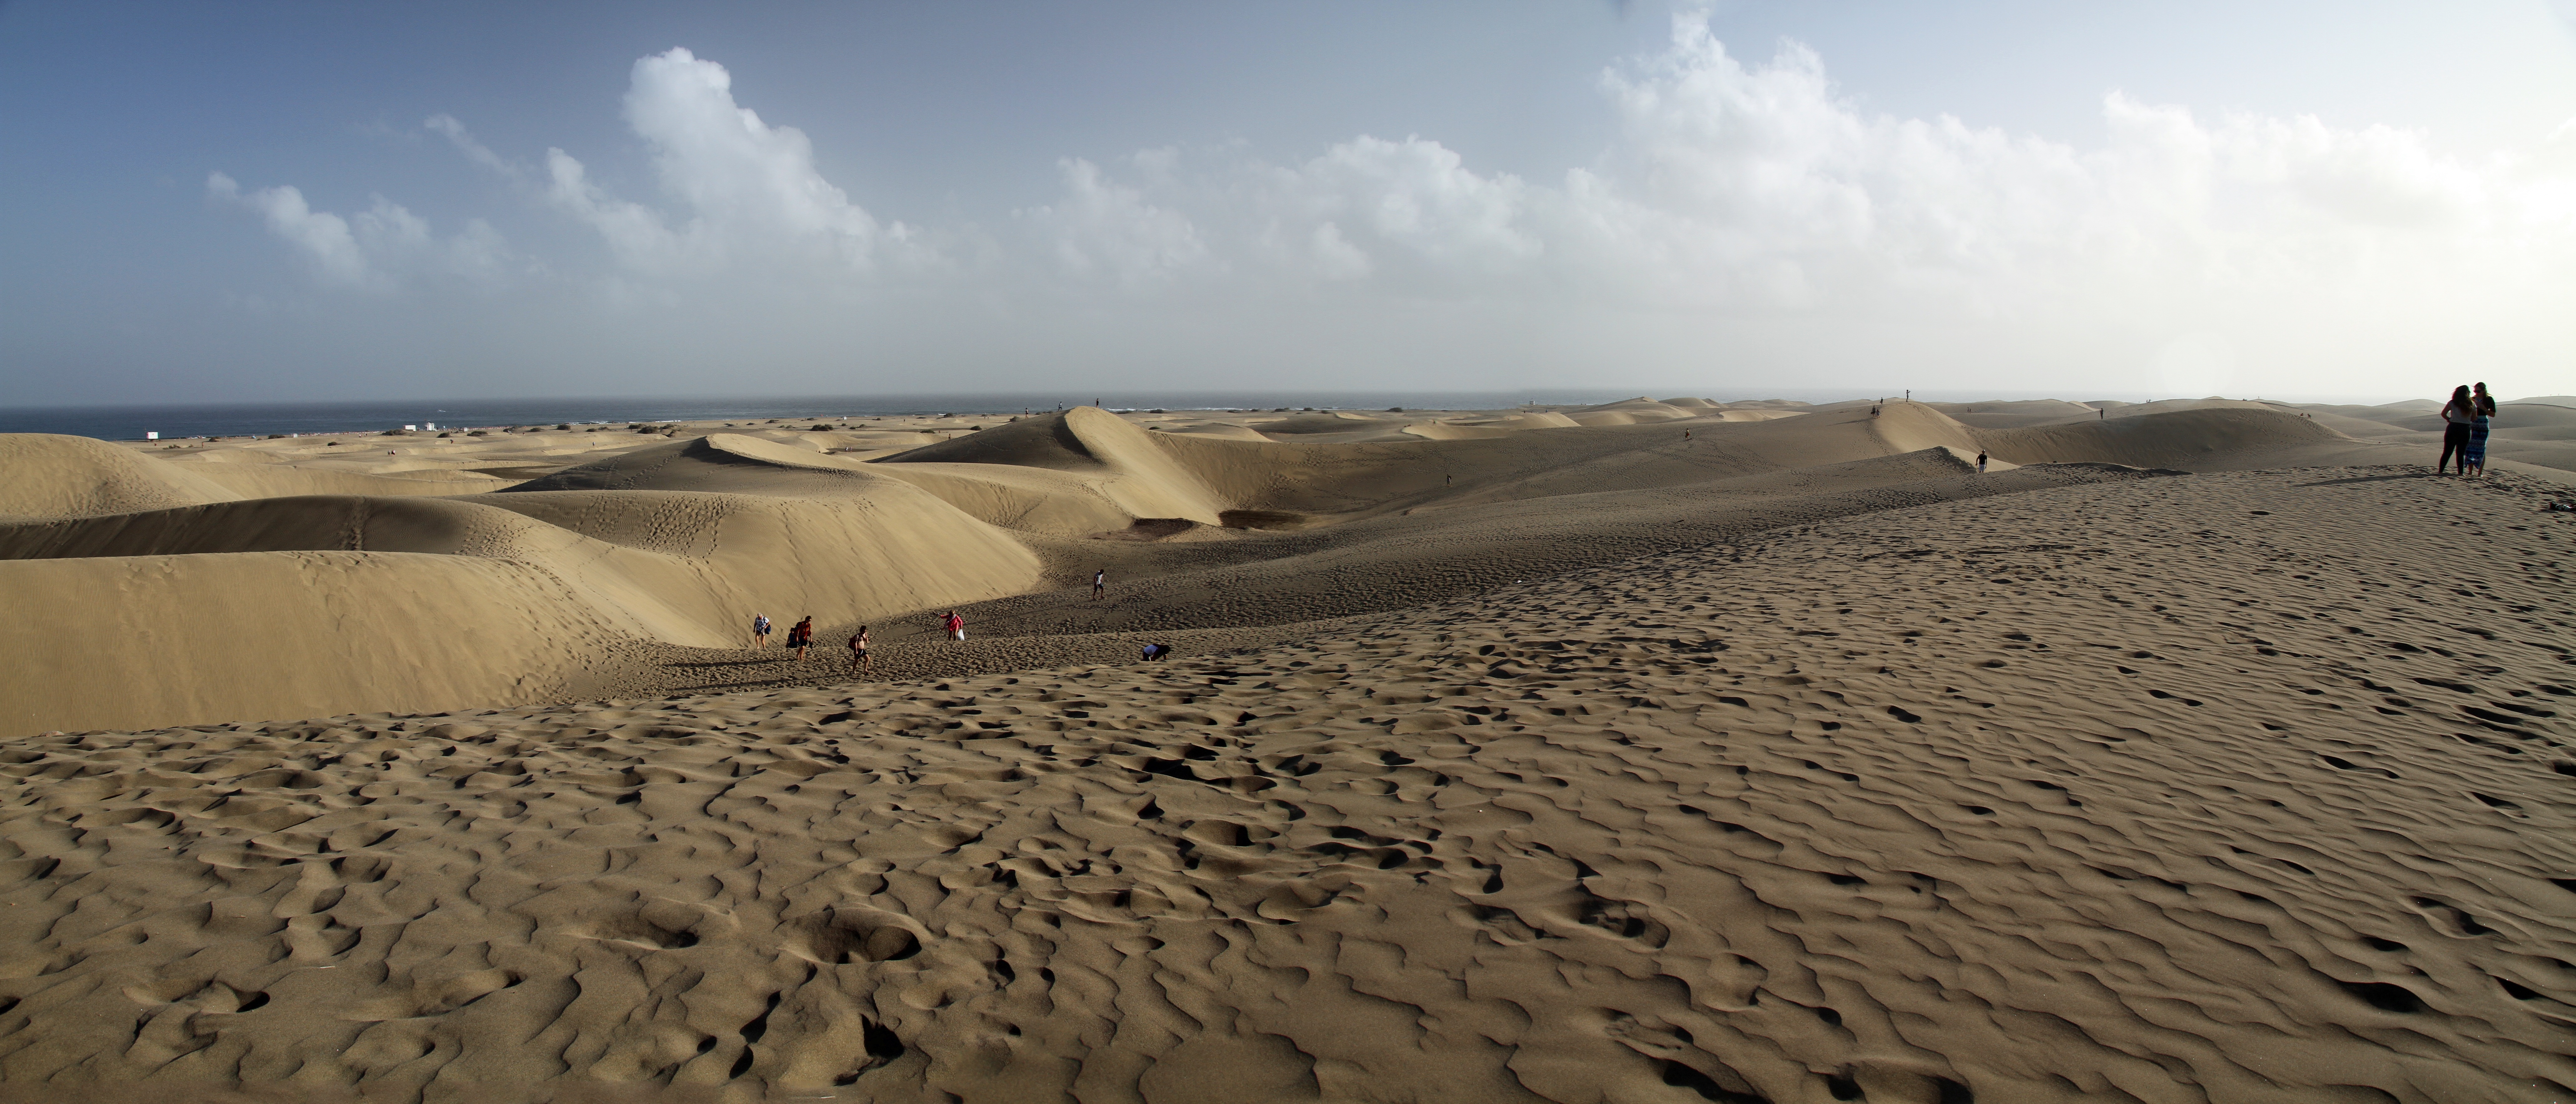
beach, landscape, sea, coast, sand, horizon, desert, dune, material, plain, dunes, spain, plateau, habitat, gran canaria, ecosystem, sahara, wadi, steppe, canary islands, landform, erg, playa del ingles, natural environment, geographical feature, aeolian landform